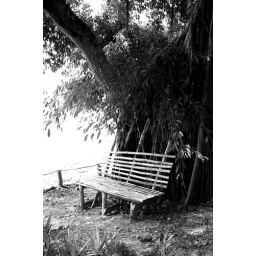
This 300 years old tree is said to house &amp;quot;Aswang&amp;quot; a local term in bisaya for ghost.